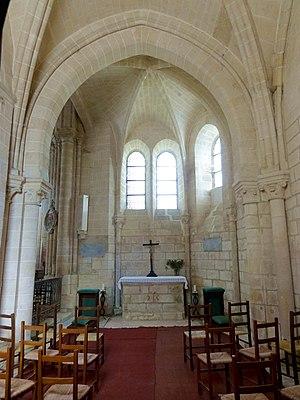
Intérieur de l'église - voir titre.
L'église Saint-Martin est une église catholique paroissiale située à Breuil-le-Vert, dans le département de l'Oise, en France. C'est une église atypique composée d'une large nef unique ouvrant à l'est sur les deux vaisseaux d'un grand chœur au chevet plat, et d'une chapelle avec abside à pans coupés au sud des deux premières travées du chœur. De l'église primitive de la fin du XIᵉ siècle, subsistent encore les grandes arcades bouchées au sud de la nef, également visibles depuis l'extérieur en raison de la démolition du bas-côté sud au début du XIXᵉ siècle, où à une époque antérieure. Pour le reste, la nef date du début du XVIᵉ siècle, mais n'a reçu sa configuration actuelle, avec des voûtes d'ogives en briques et plâtre, qu'en 1870 / 1872. Le chœur est en revanche un complexe assez homogène de la première moitié du XIIIᵉ siècle, qui ne compte qu'un unique niveau d'élévation, mais se prévaut d'une architecture gothique de bon niveau. La deuxième travée du sud sert de base au clocher en bâtière, qui représente l'élément le plus intéressant à l'extérieur. Les deux dernières travées des deux vaisseaux présentent des supports amincis, et forment un chœur-halle carré.